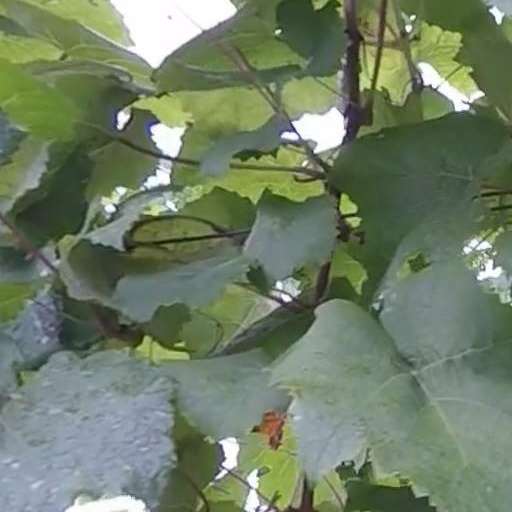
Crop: grape